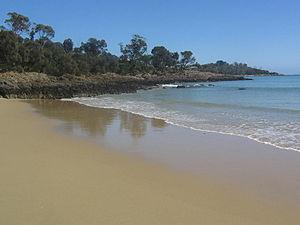
Bridport est une petite ville côtière, au nord-est de la Tasmanie, en Australie. Elle fait partie du conseil de Dorset. Au recensement de 2011, Bridport comptait 1 248 habitants.